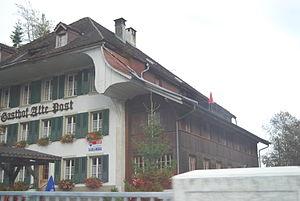
Oberwil im Simmental est une commune suisse du canton de Berne, située dans l'arrondissement administratif de Frutigen-Bas-Simmental.